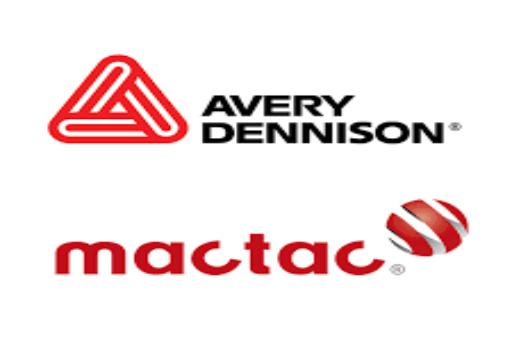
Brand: avery dennison-2
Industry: Others